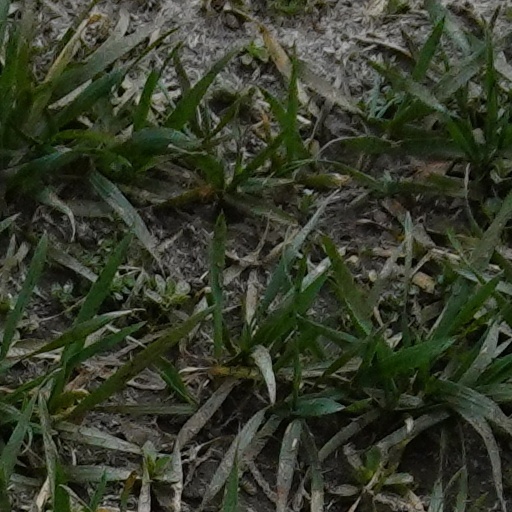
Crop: wheat